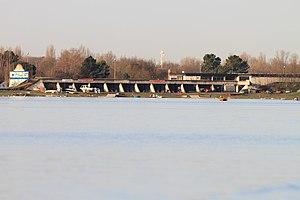
Club d'aviron de Bordeaux
L'Émulation nautique de Bordeaux (Aviron Bordeaux) est un club d'aviron français fondé en 1963 à Bordeaux Lac, dans le quartier Nord de Bordeaux.